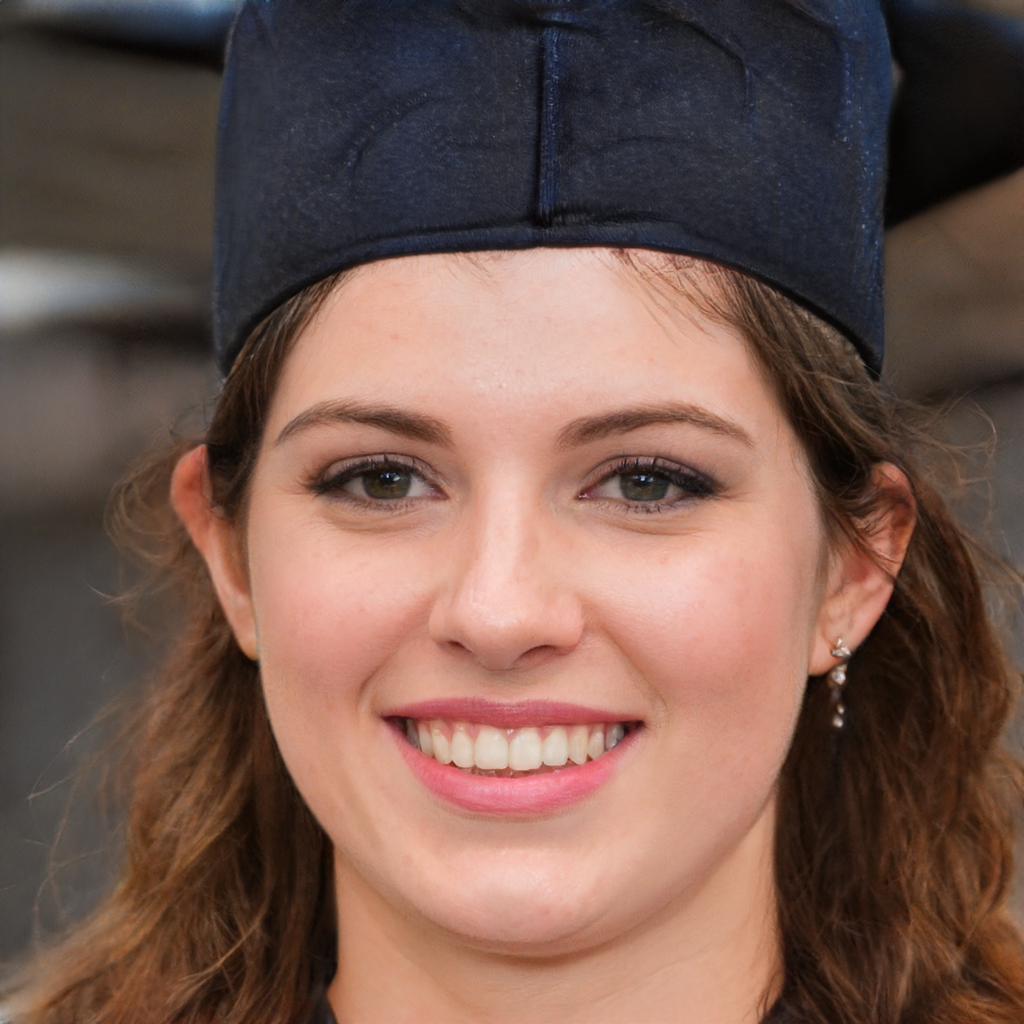
Label: Colored